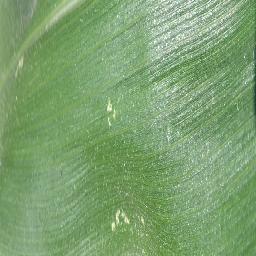
Label: Corn_(Maize)___Healthy